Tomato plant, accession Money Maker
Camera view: bottom (45 deg); turntable rotation: 300 degrees
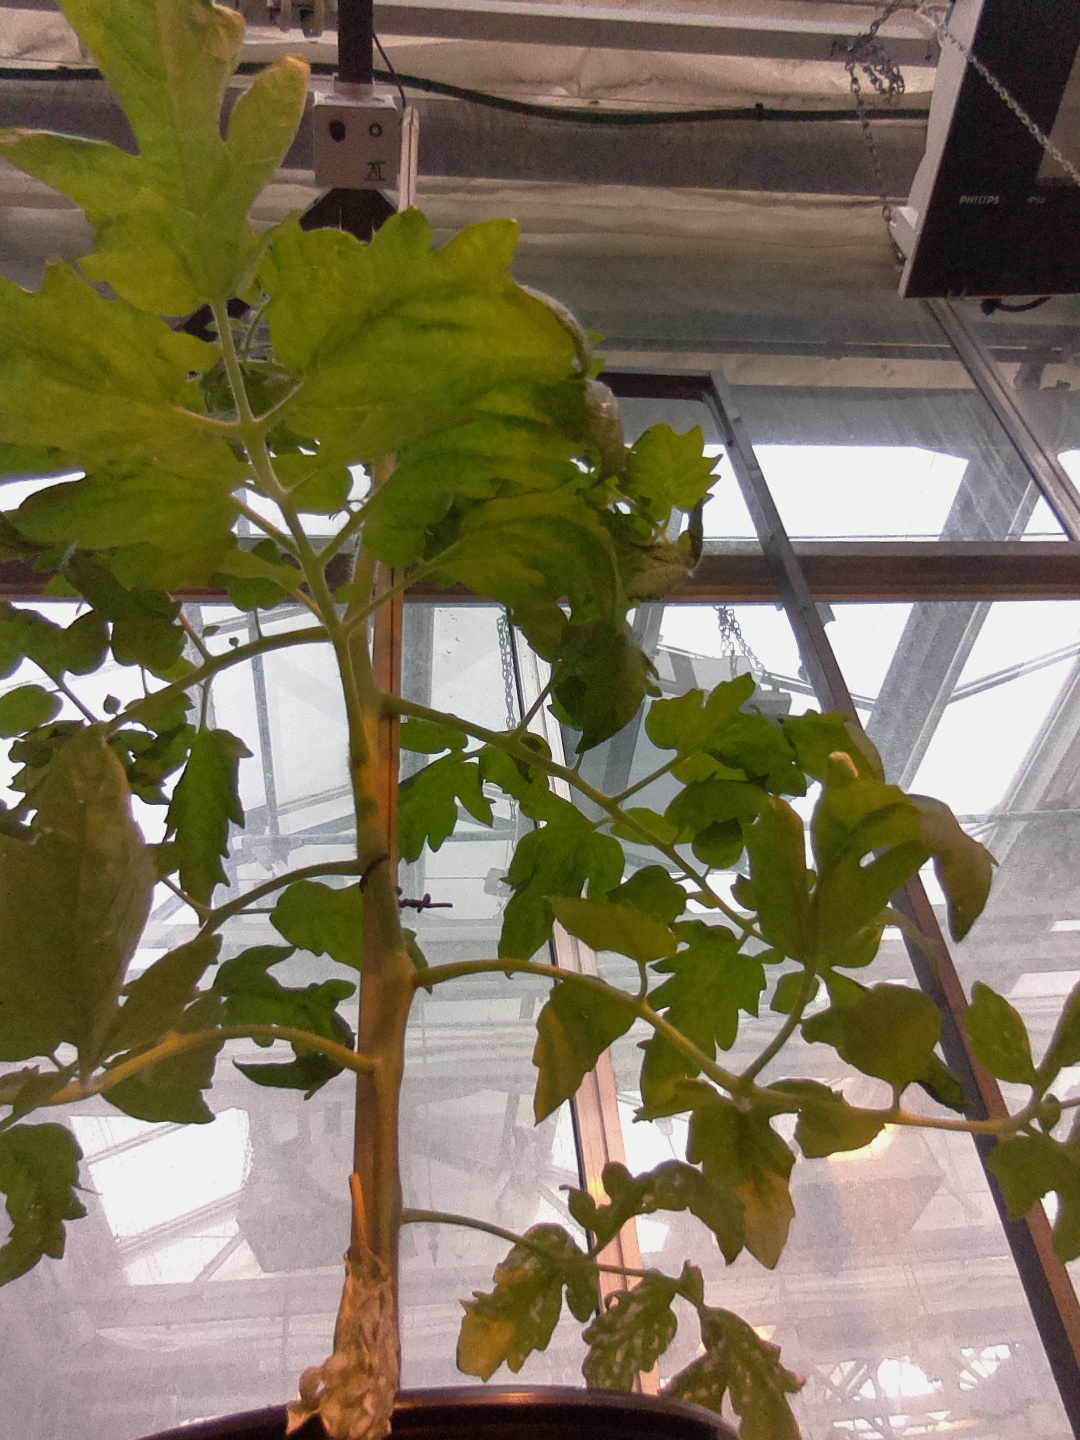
BBCH growth stage 60: First flowers open